Theodore Roosevelt desk

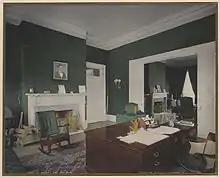
The Theodore Roosevelt desk in the Executive Office, 1904

In 1901, Vice President Theodore Roosevelt became President of the United States following the assassination of incumbent president William McKinley. Upon moving into the White House, the Roosevelts found the Victorian interiors crowded and dingy and generally too small for their large family. In 1902, a major renovation of the White House began to remove this Victoriana and bring the building to modern standards. Roosevelt's wife, Edith Roosevelt, worked with Charles Follen McKim of McKim, Mead, and White to achieve this renovation, which included the construction of a new Executive Office Building, now known as the West Wing. As part of this renovation, all furniture in the White House was replaced with new pieces, including this desk. This refurnishing was done with the stated aim to "design and furnish the interior in harmony with its neoclassical exterior architecture, in order that it would not be subject to changing fashion."